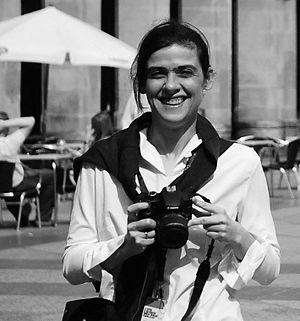
Rusudan Glurjidze, née en 1972 à Tbilisi, est une cinéaste, scénariste et productrice de cinéma géorgienne.